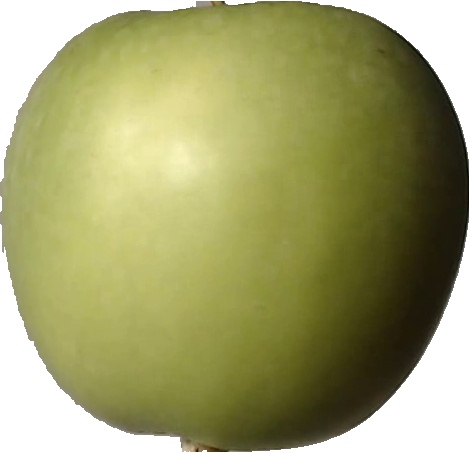
Label: apple_granny_smith_1